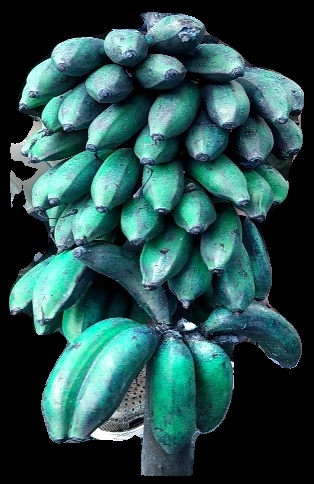
Variety: rasbale
Grade: grade3